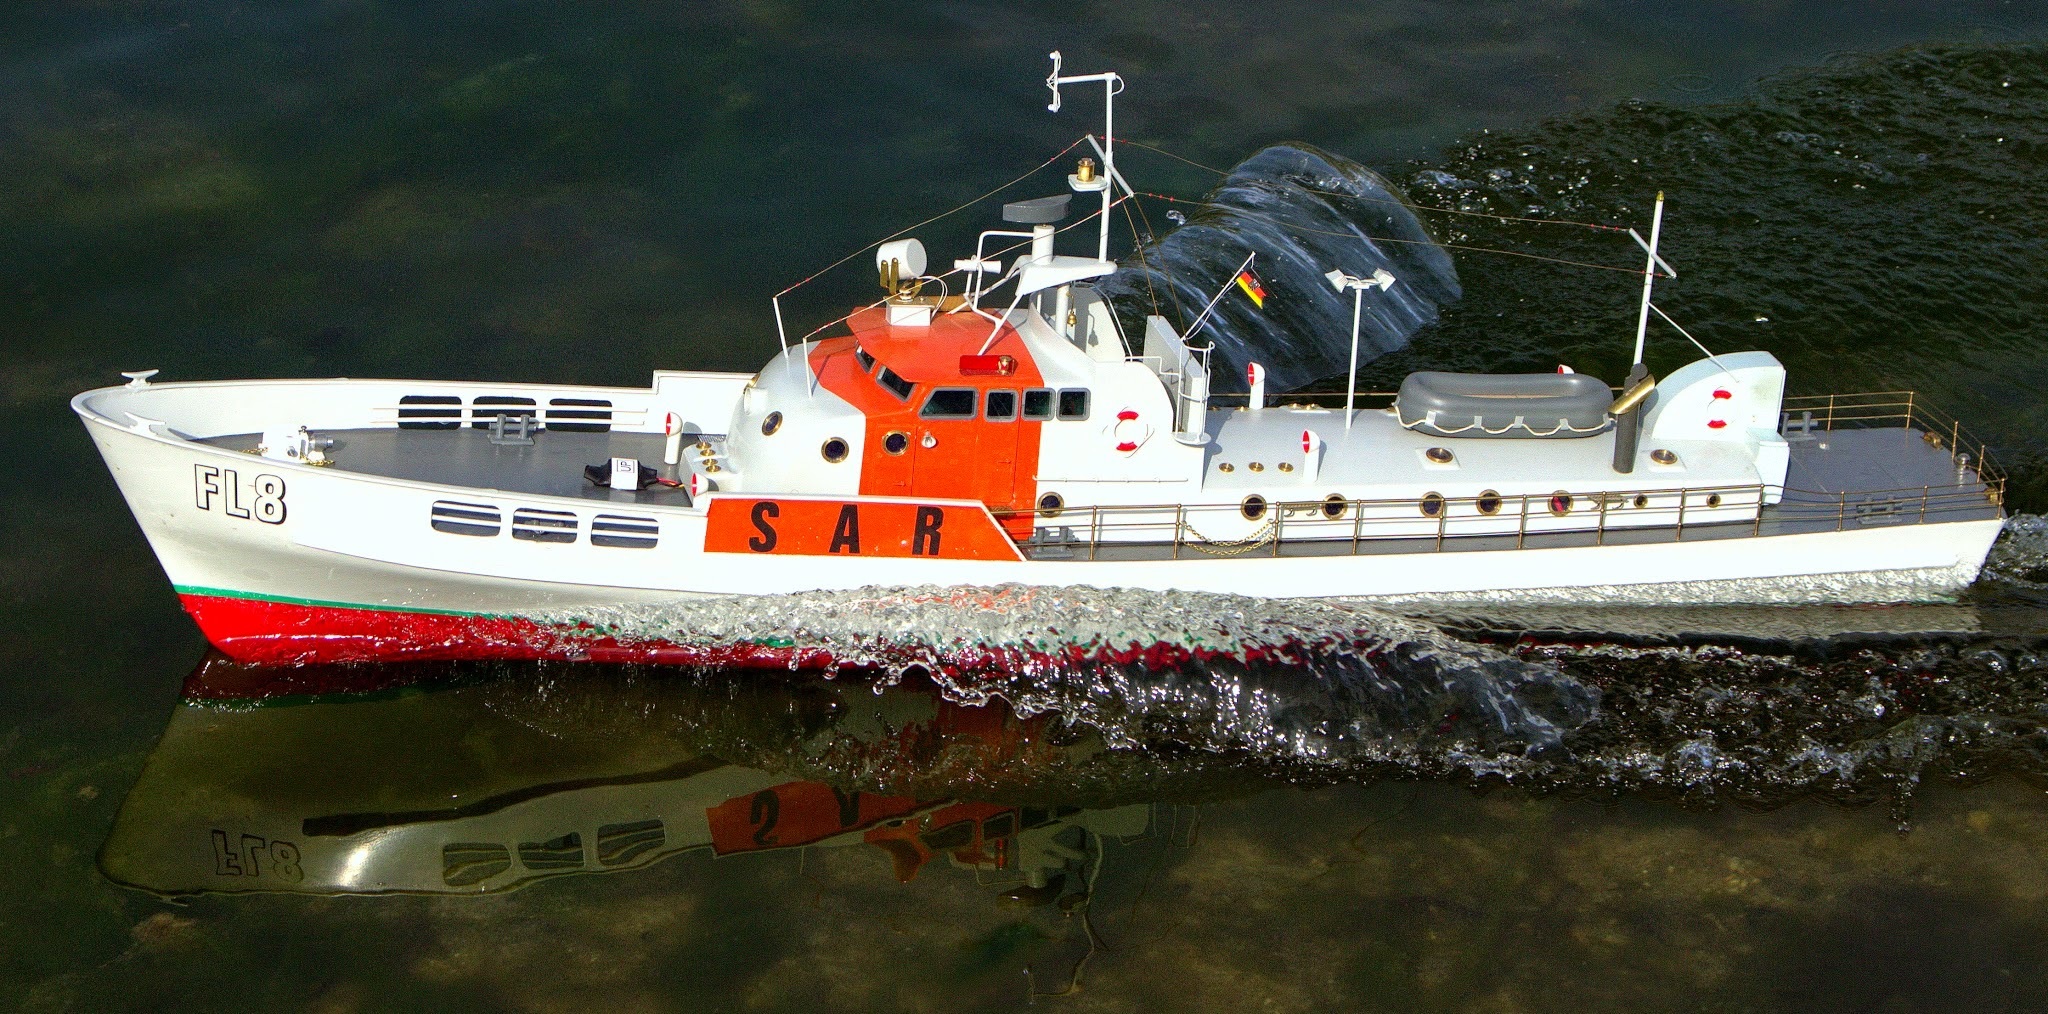
water, boat, lake, ship, boot, vehicle, motorboat, tugboat, watercraft, fishing vessel, destroyer, pilot boat, fishing trawler, patrol boat, torpedo boat, research vessel, fast attack craft, motor torpedo boat